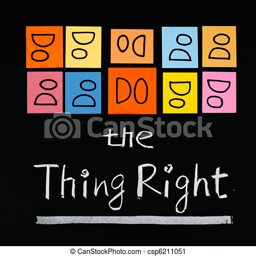
clip art of do the right thing illustration depicting a sign